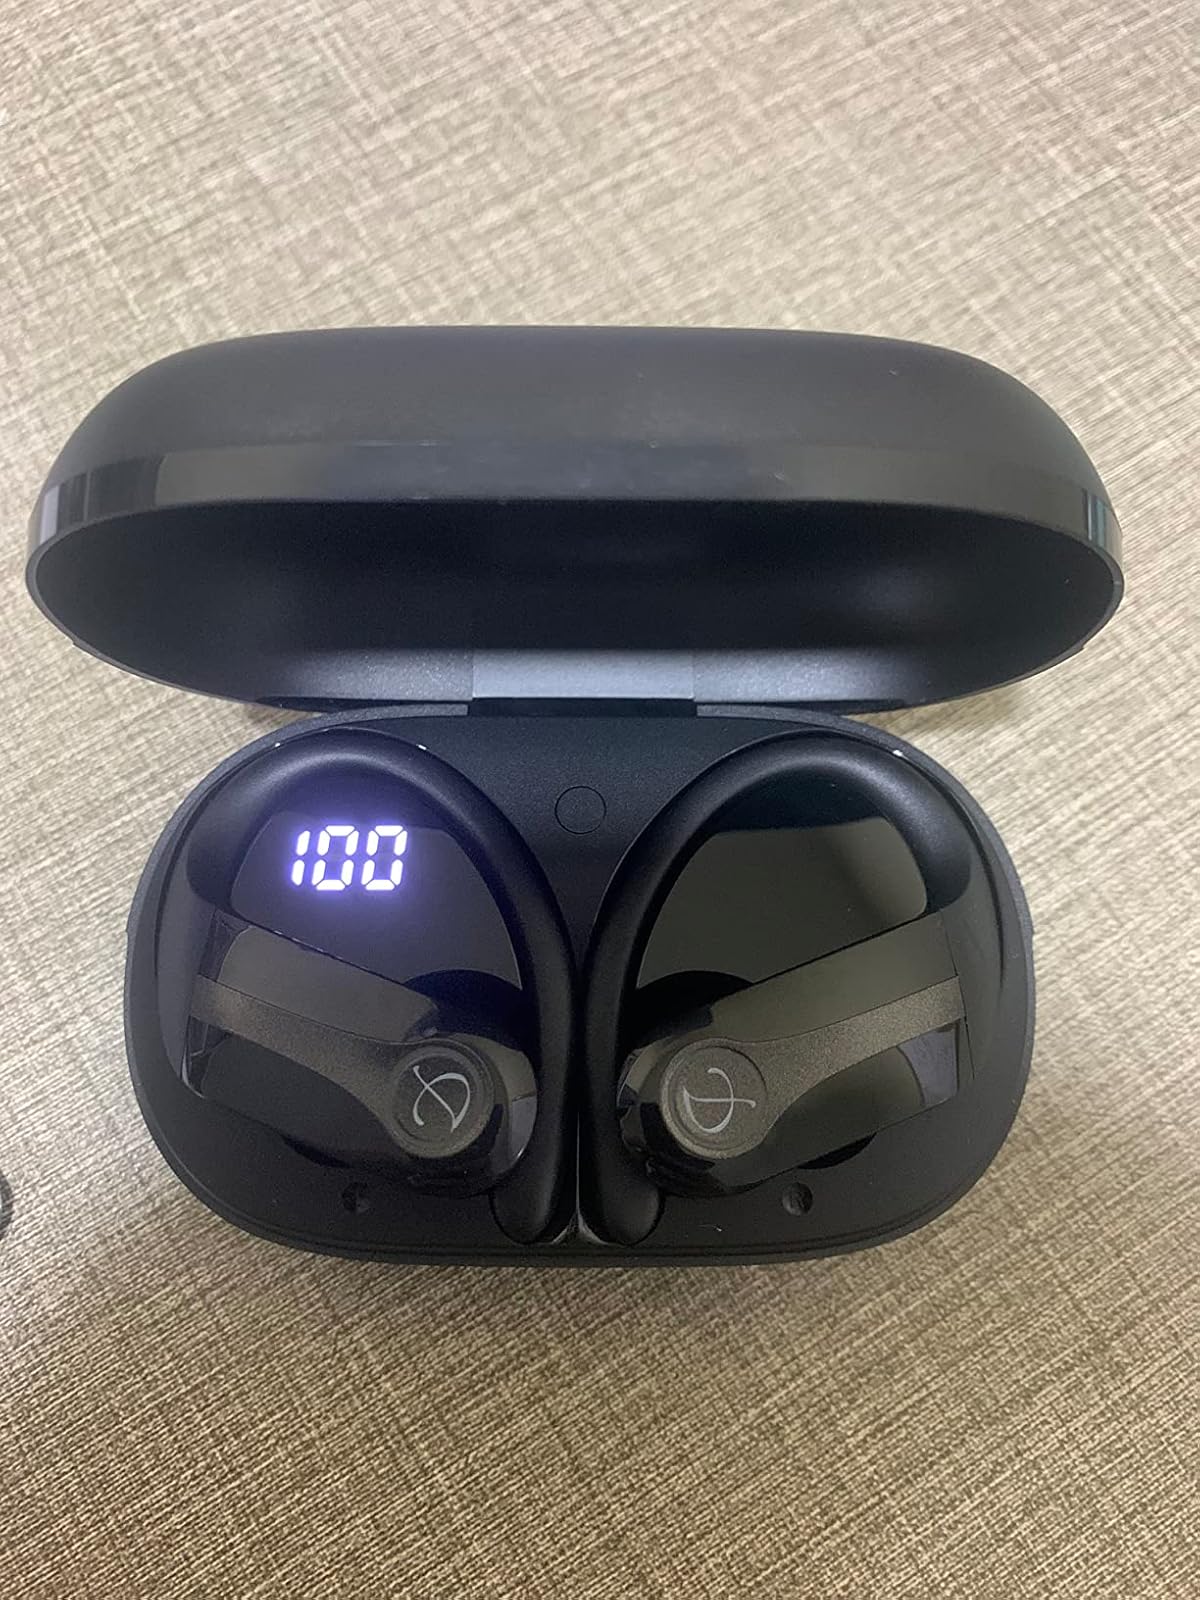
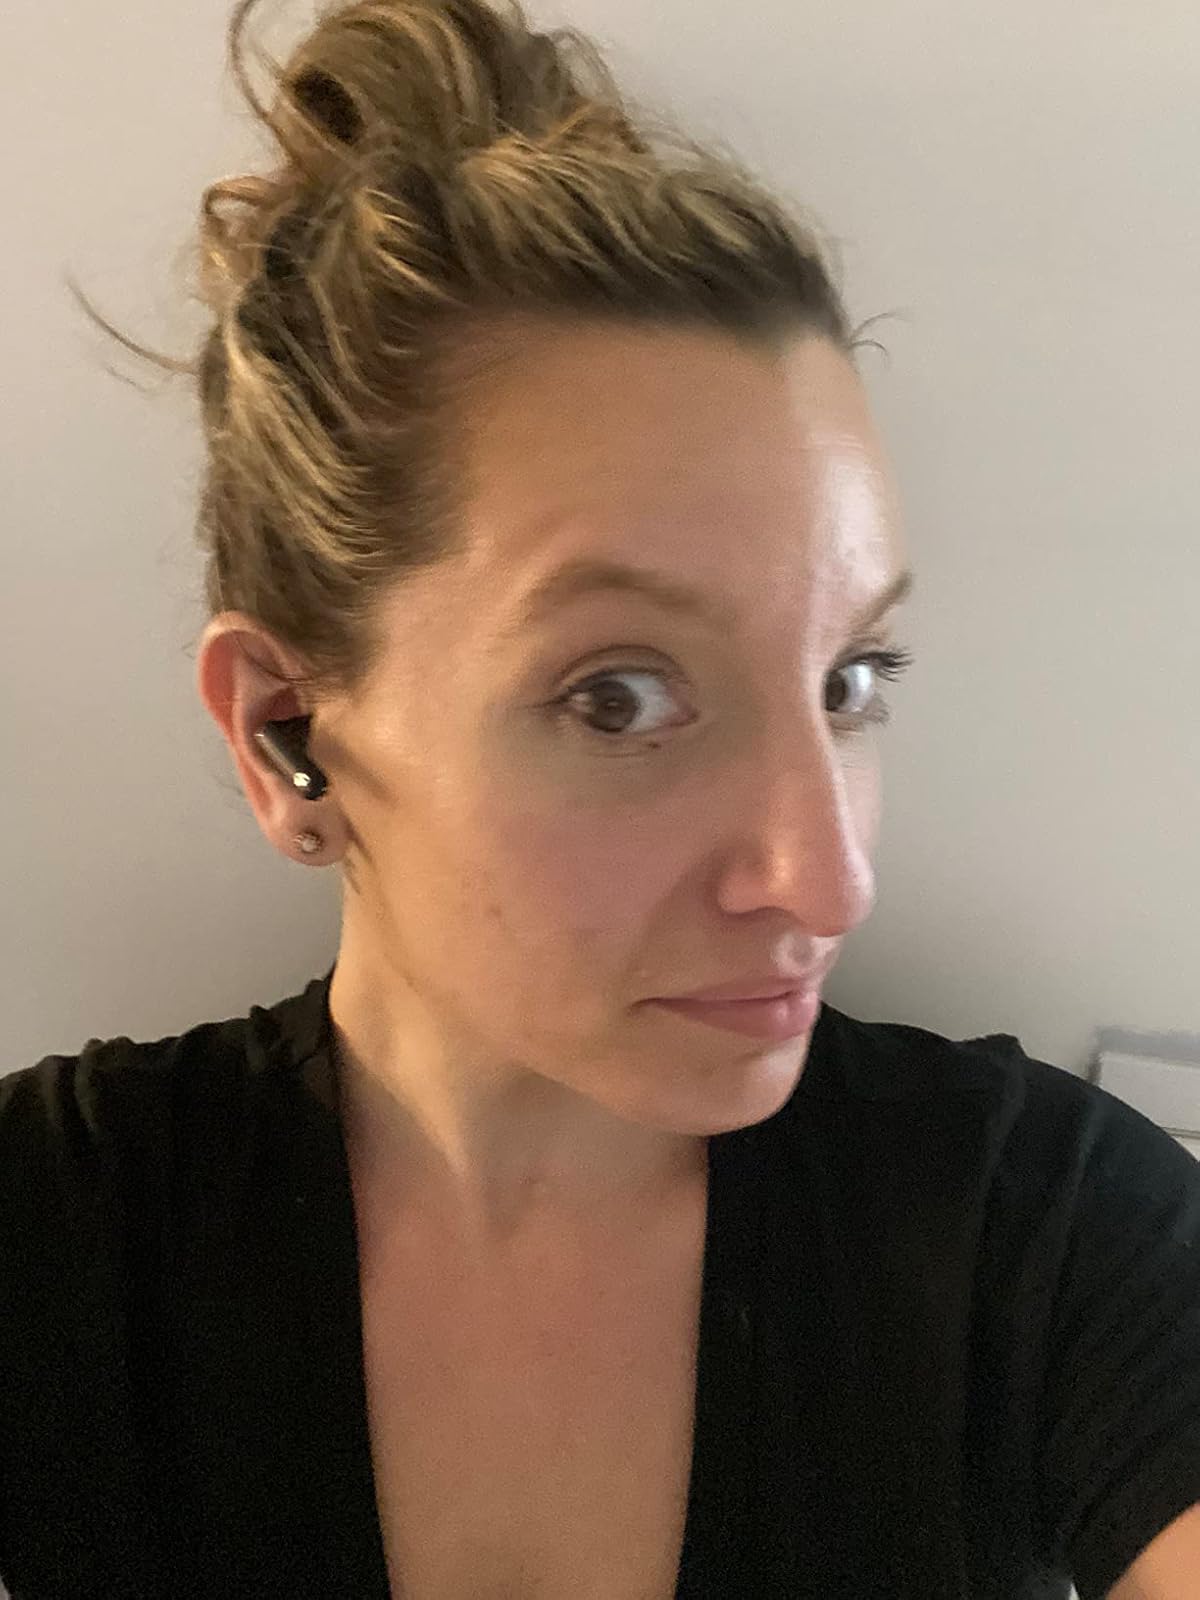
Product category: earbuds
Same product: no